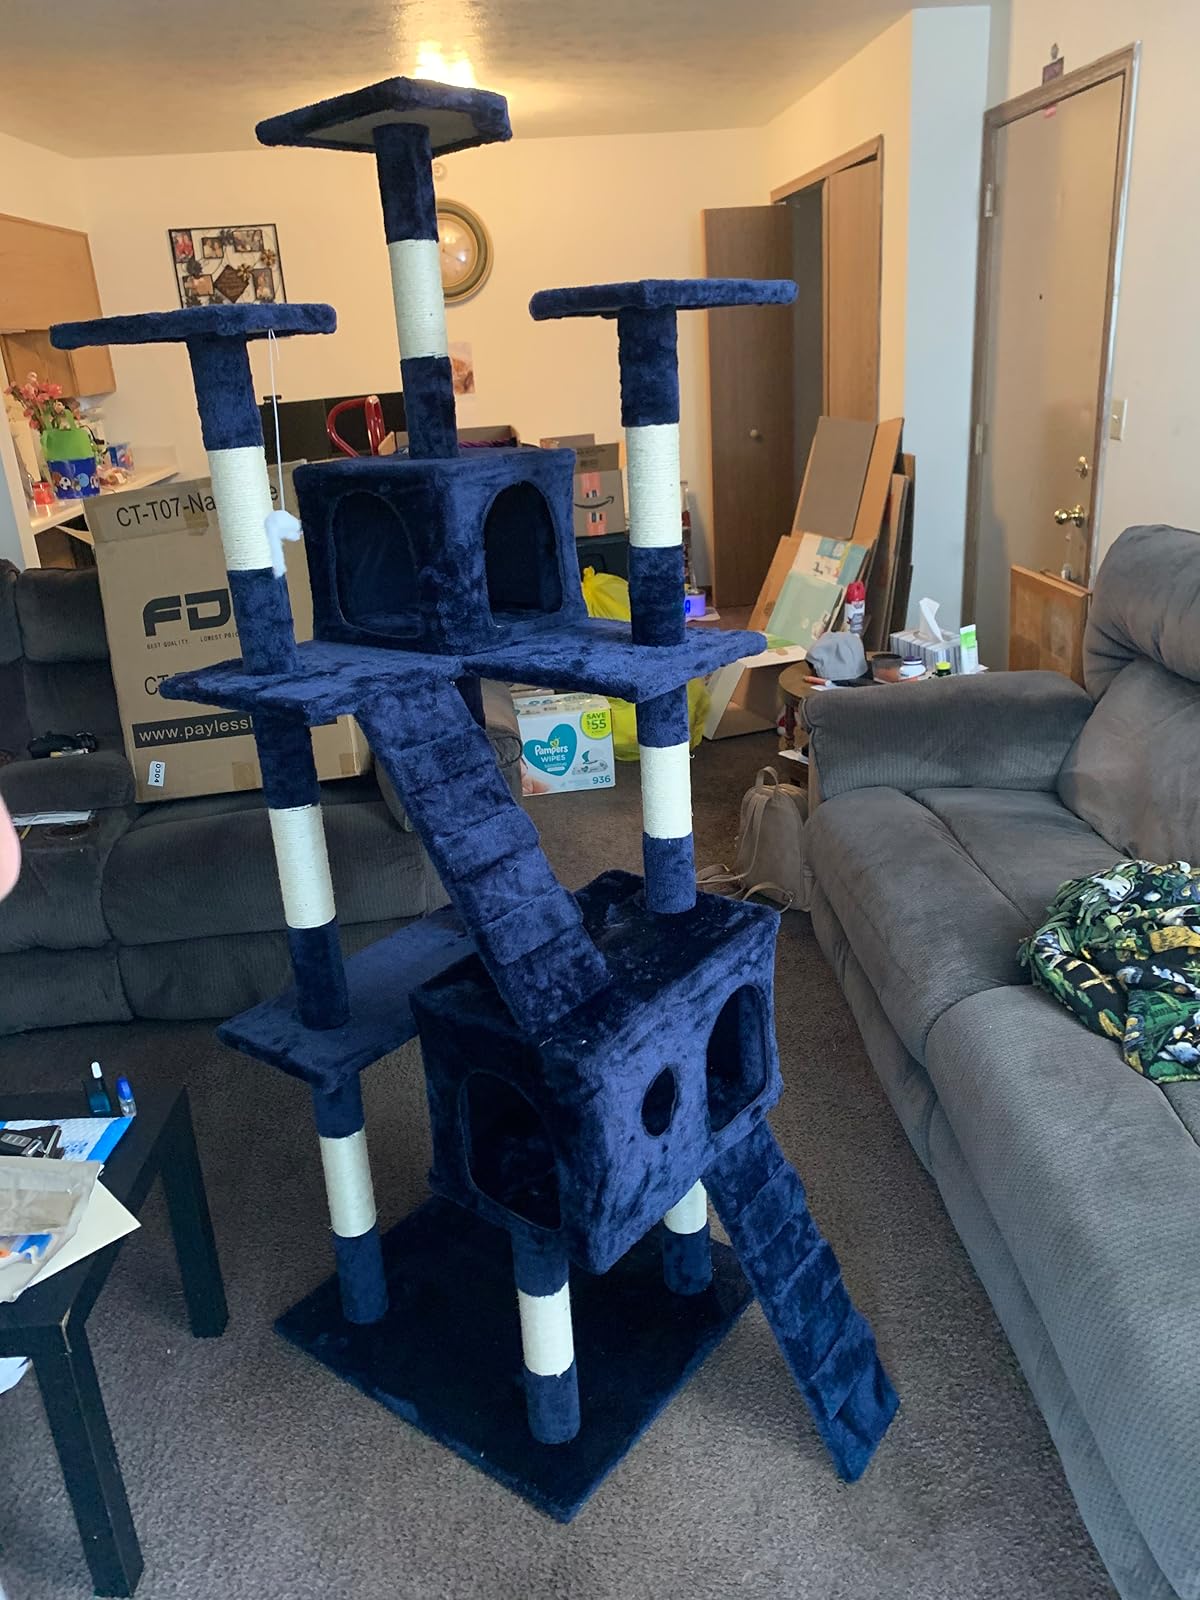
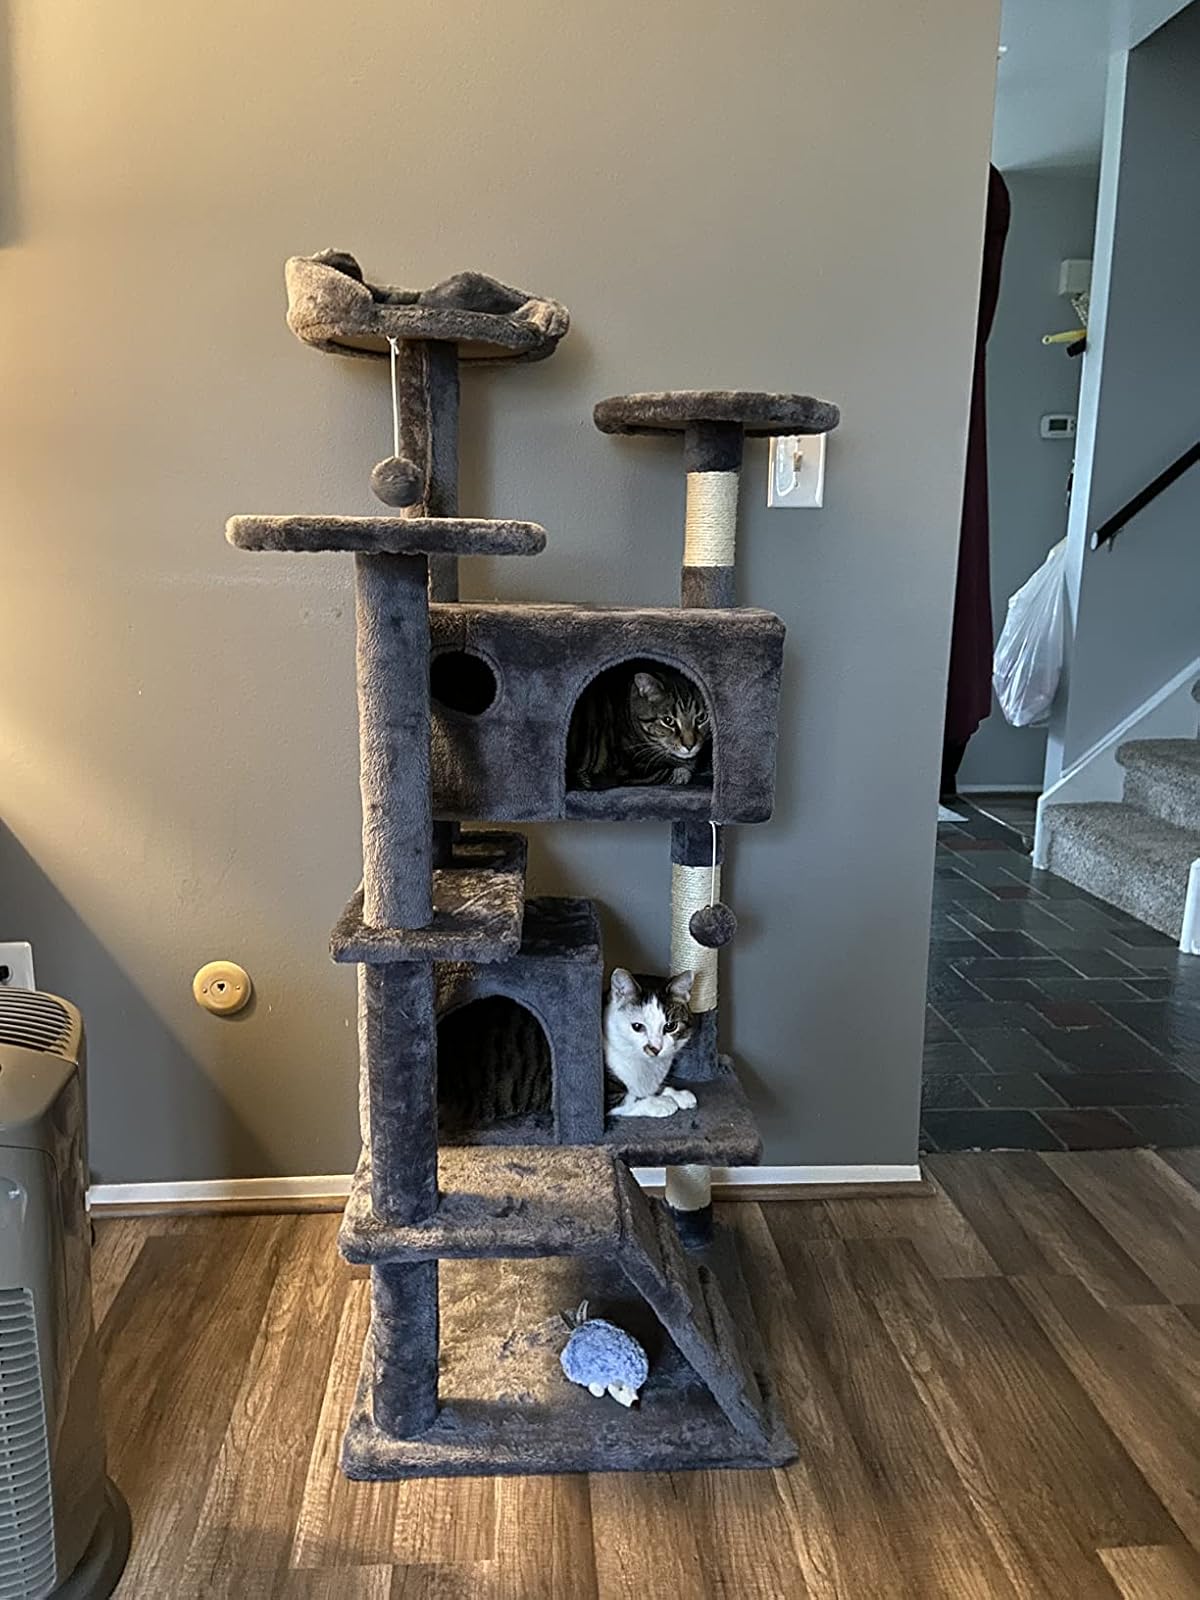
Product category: items_cat tree
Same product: no